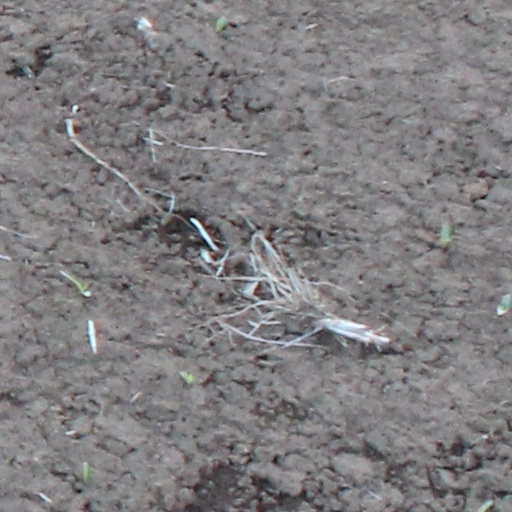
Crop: wheat